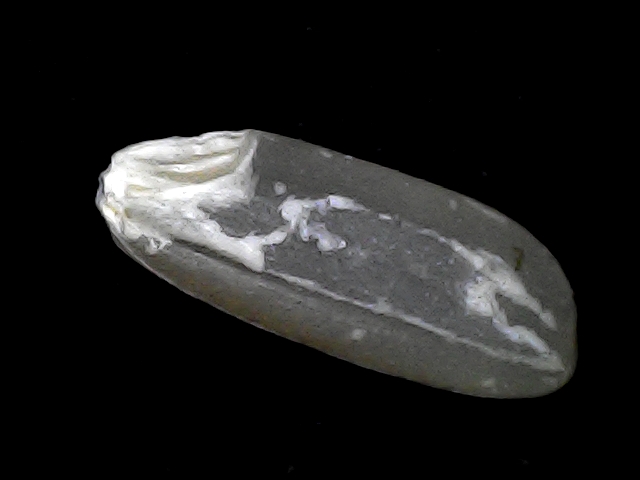
Rice variety: BD93